St Denys railway station

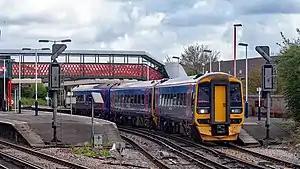
Portsmouth line train at St Denys

St Denys railway station serves the St Denys and Portswood suburbs of Southampton in Hampshire, England. It is down the line from .